Pork

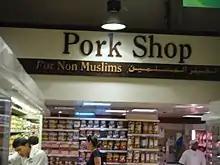
A pork shop in Dubai, United Arab Emirates, with sign: for Non Muslims.

Pork is particularly common as an ingredient in sausages. Many traditional European sausages are made with pork, including chorizo, fuet, Cumberland sausage and salami giving it a succulent finish. Many brands of American hot dogs and most breakfast sausages are made from pork. Processing of pork into sausages and other products in France is described as charcuterie.